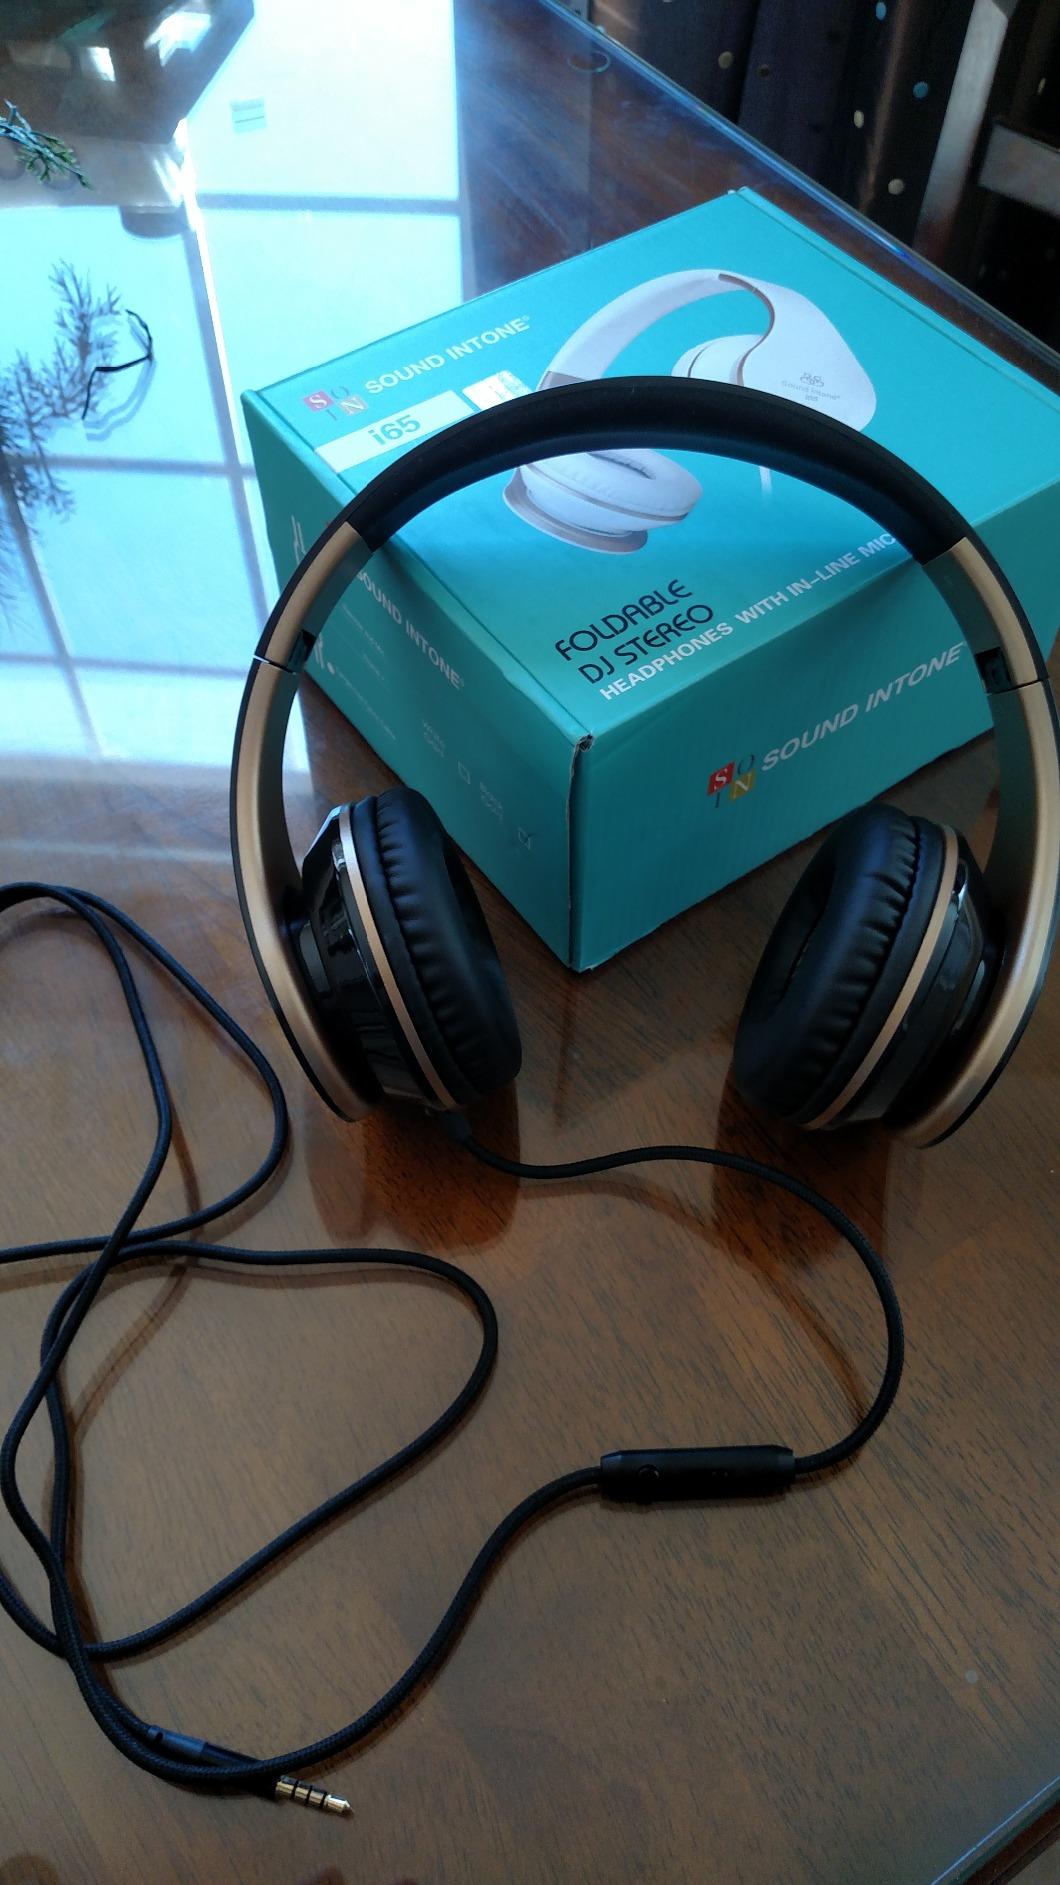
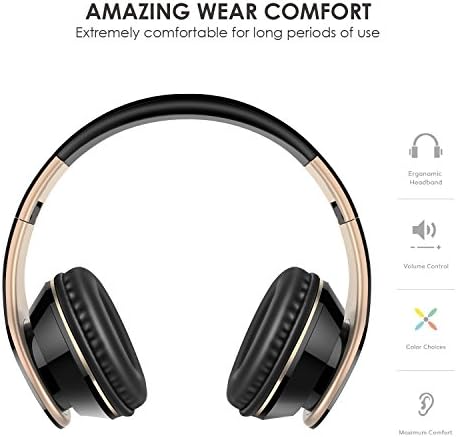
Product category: headphones
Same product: yes